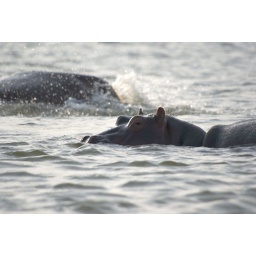
Kenya - Lake Naivasha, hippos relaxing in the water while keeping a watchful eye at our boat